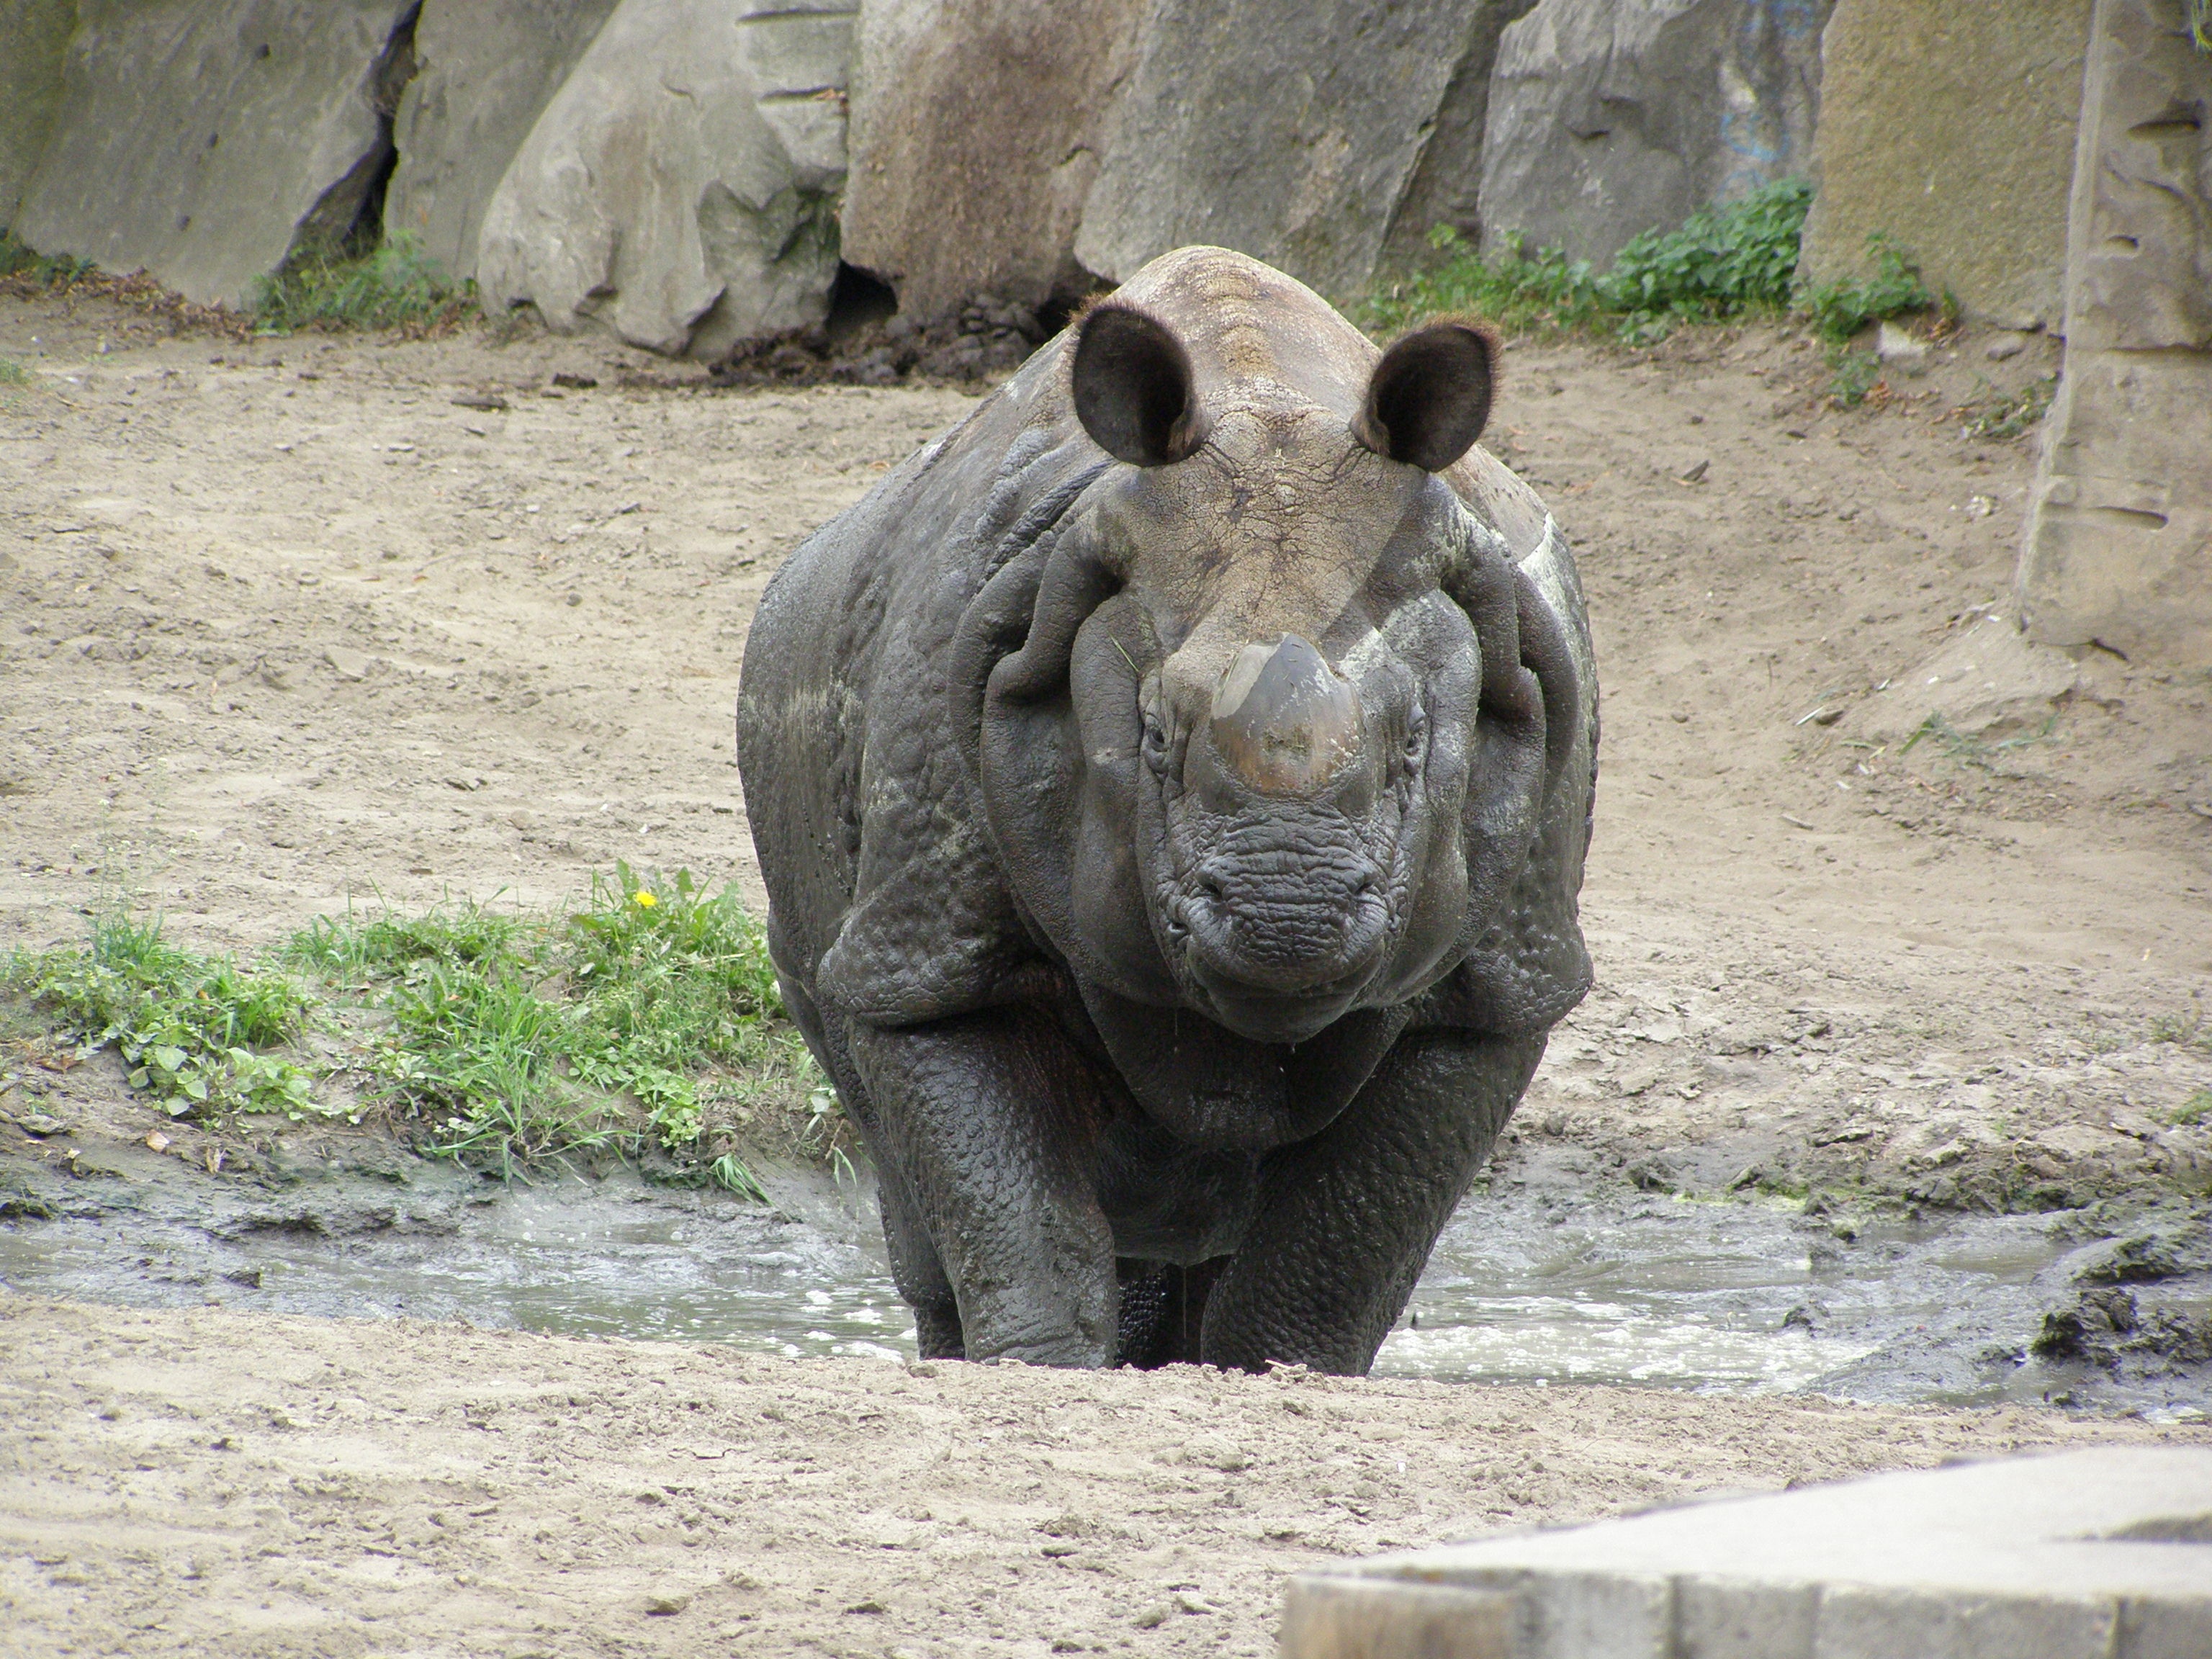
recreation, wildlife, zoo, fauna, rhino, rhinoceros, safari, indian elephant, outdoor recreation, fauna africa